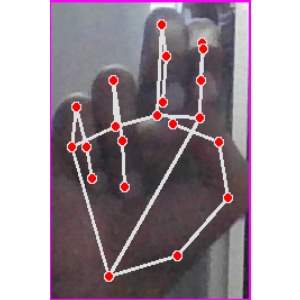
अक्षर: ह